Leatherback sea turtle

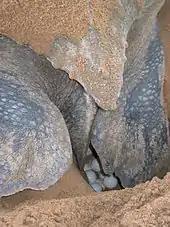
A leatherback turtle with eggs, photo taken on Salines de Montjoly beach (French Guiana)

Leatherback sea turtles can be found primarily in the open ocean. Scientists tracked a leatherback turtle that swam from Jen Womom beach of Tambrauw Regency in West Papua of Indonesia to the US in a foraging journey over a period of 647 days. Leatherbacks follow their jellyfish prey throughout the day, resulting in turtles "preferring" deeper water in the daytime, and shallower water at night (when the jellyfish rise up the water column). This hunting strategy often places turtles in very frigid waters. One individual was found actively hunting in waters where temperatures were as low as . Following each foraging dive, the leatherback would return to warmer surface waters to regain body heat before continuing to dive into near-freezing waters. Leatherback turtles are known to pursue prey deeper than 1000 m—beyond the physiological limits of all other diving tetrapods except for beaked whales and sperm whales.